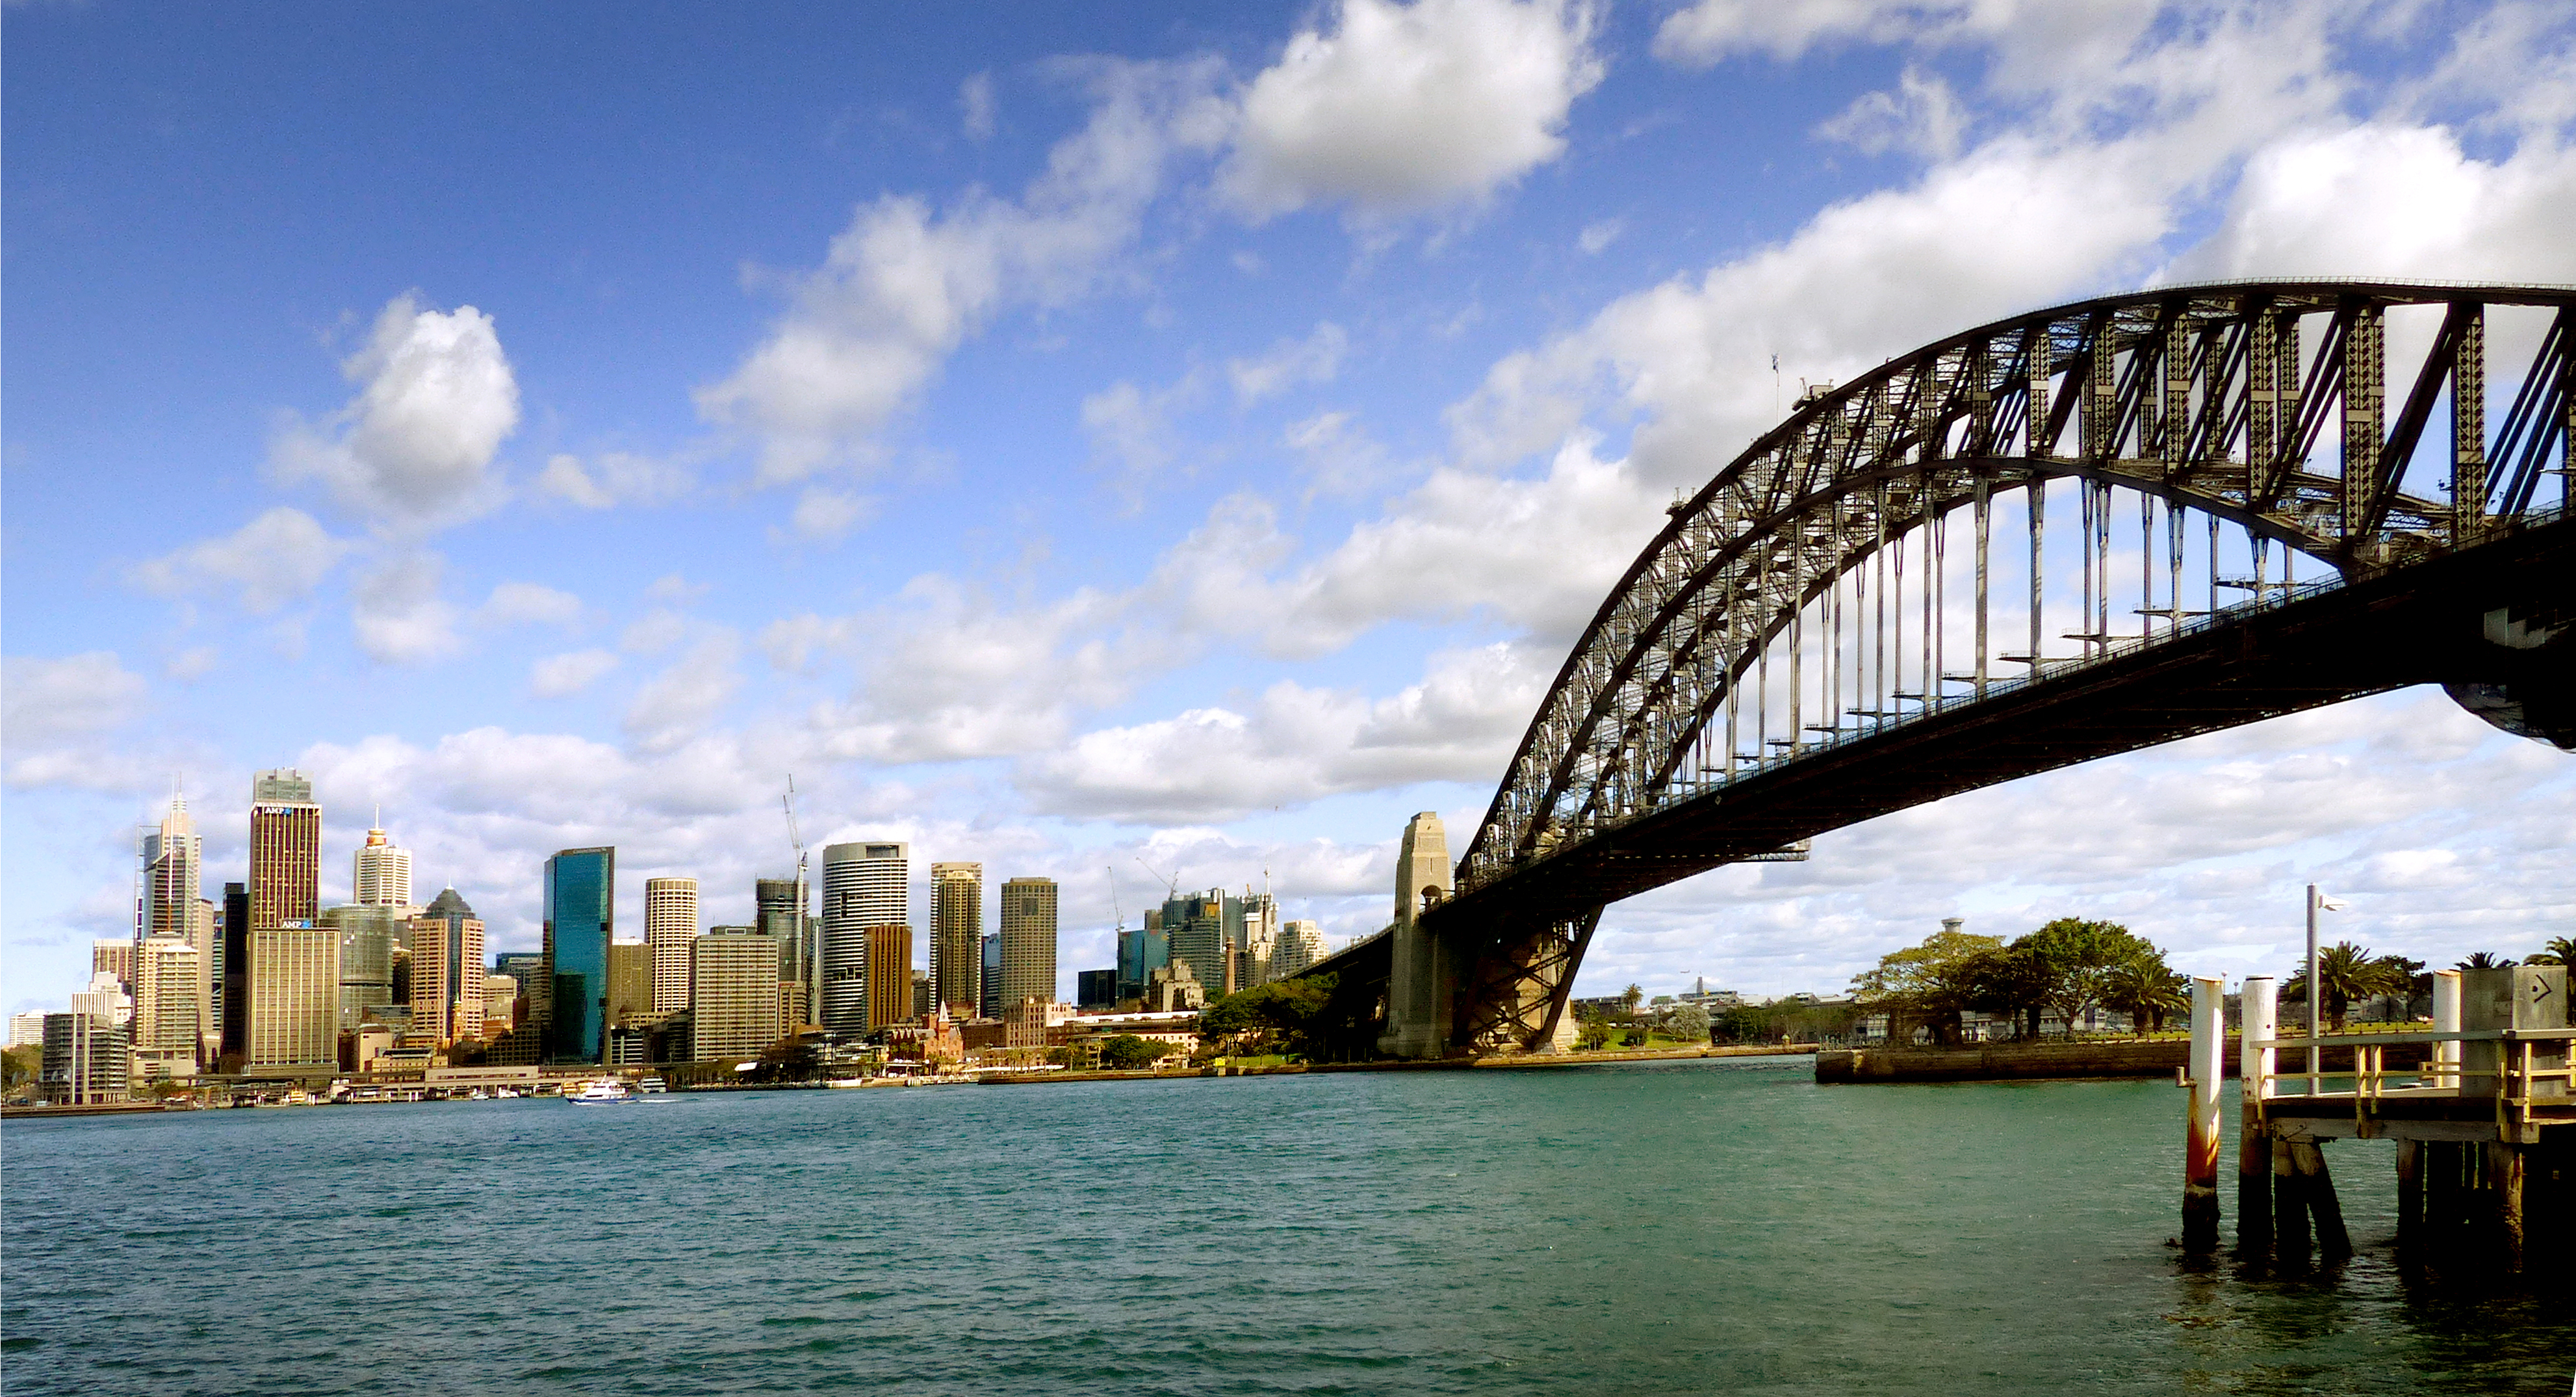
sea, bridge, skyline, city, river, cityscape, downtown, dusk, reflection, landmark, waterway, urban area, geographical feature, human settlement